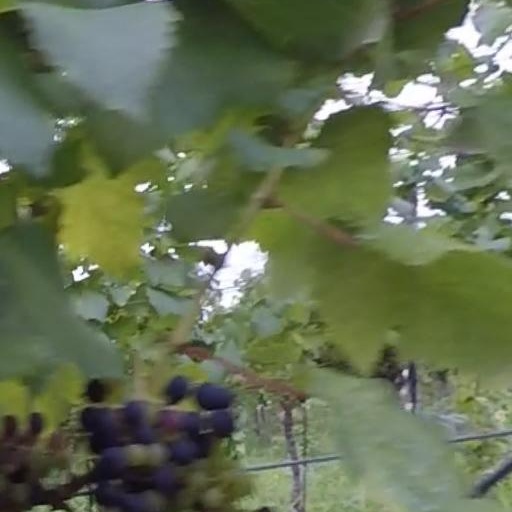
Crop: grape